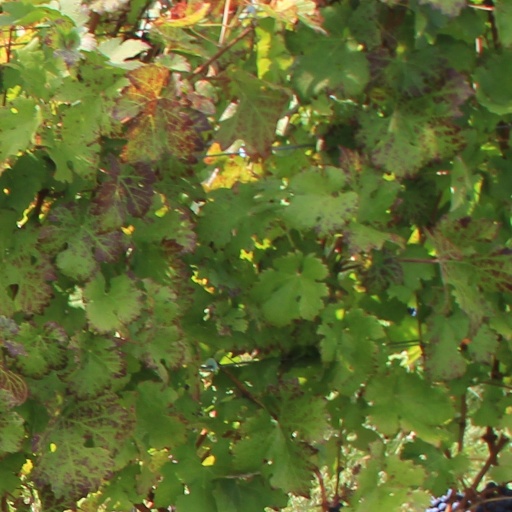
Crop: grape